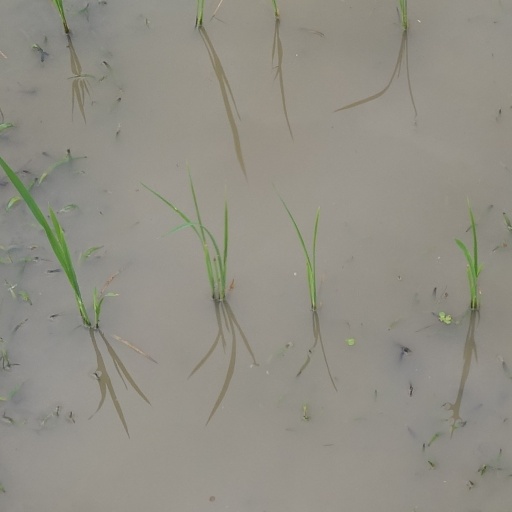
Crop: rice